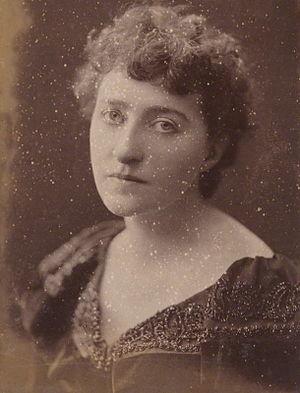
George Gissing /ˌdʒɔːdʒ ˈɡɪ.sɪŋ/ est un écrivain britannique, né le 22 novembre 1857 à Wakefield et mort le 28 décembre 1903 à Ispoure.
Sarah Grand est une écrivaine féministe irlandaise dont l'activité, couvrant la période de 1873 à 1922, se focalise essentiellement sur le concept de la « femme nouvelle » qu'elle a inventé. Sa scolarité ayant manqué de suivi, c'est à sa seule persévérance qu'elle doit de s'être forgé une carrière de renom. À défaut d'érudition, en effet, son œuvre s'ancre sur ses expériences et ses voyages personnels.